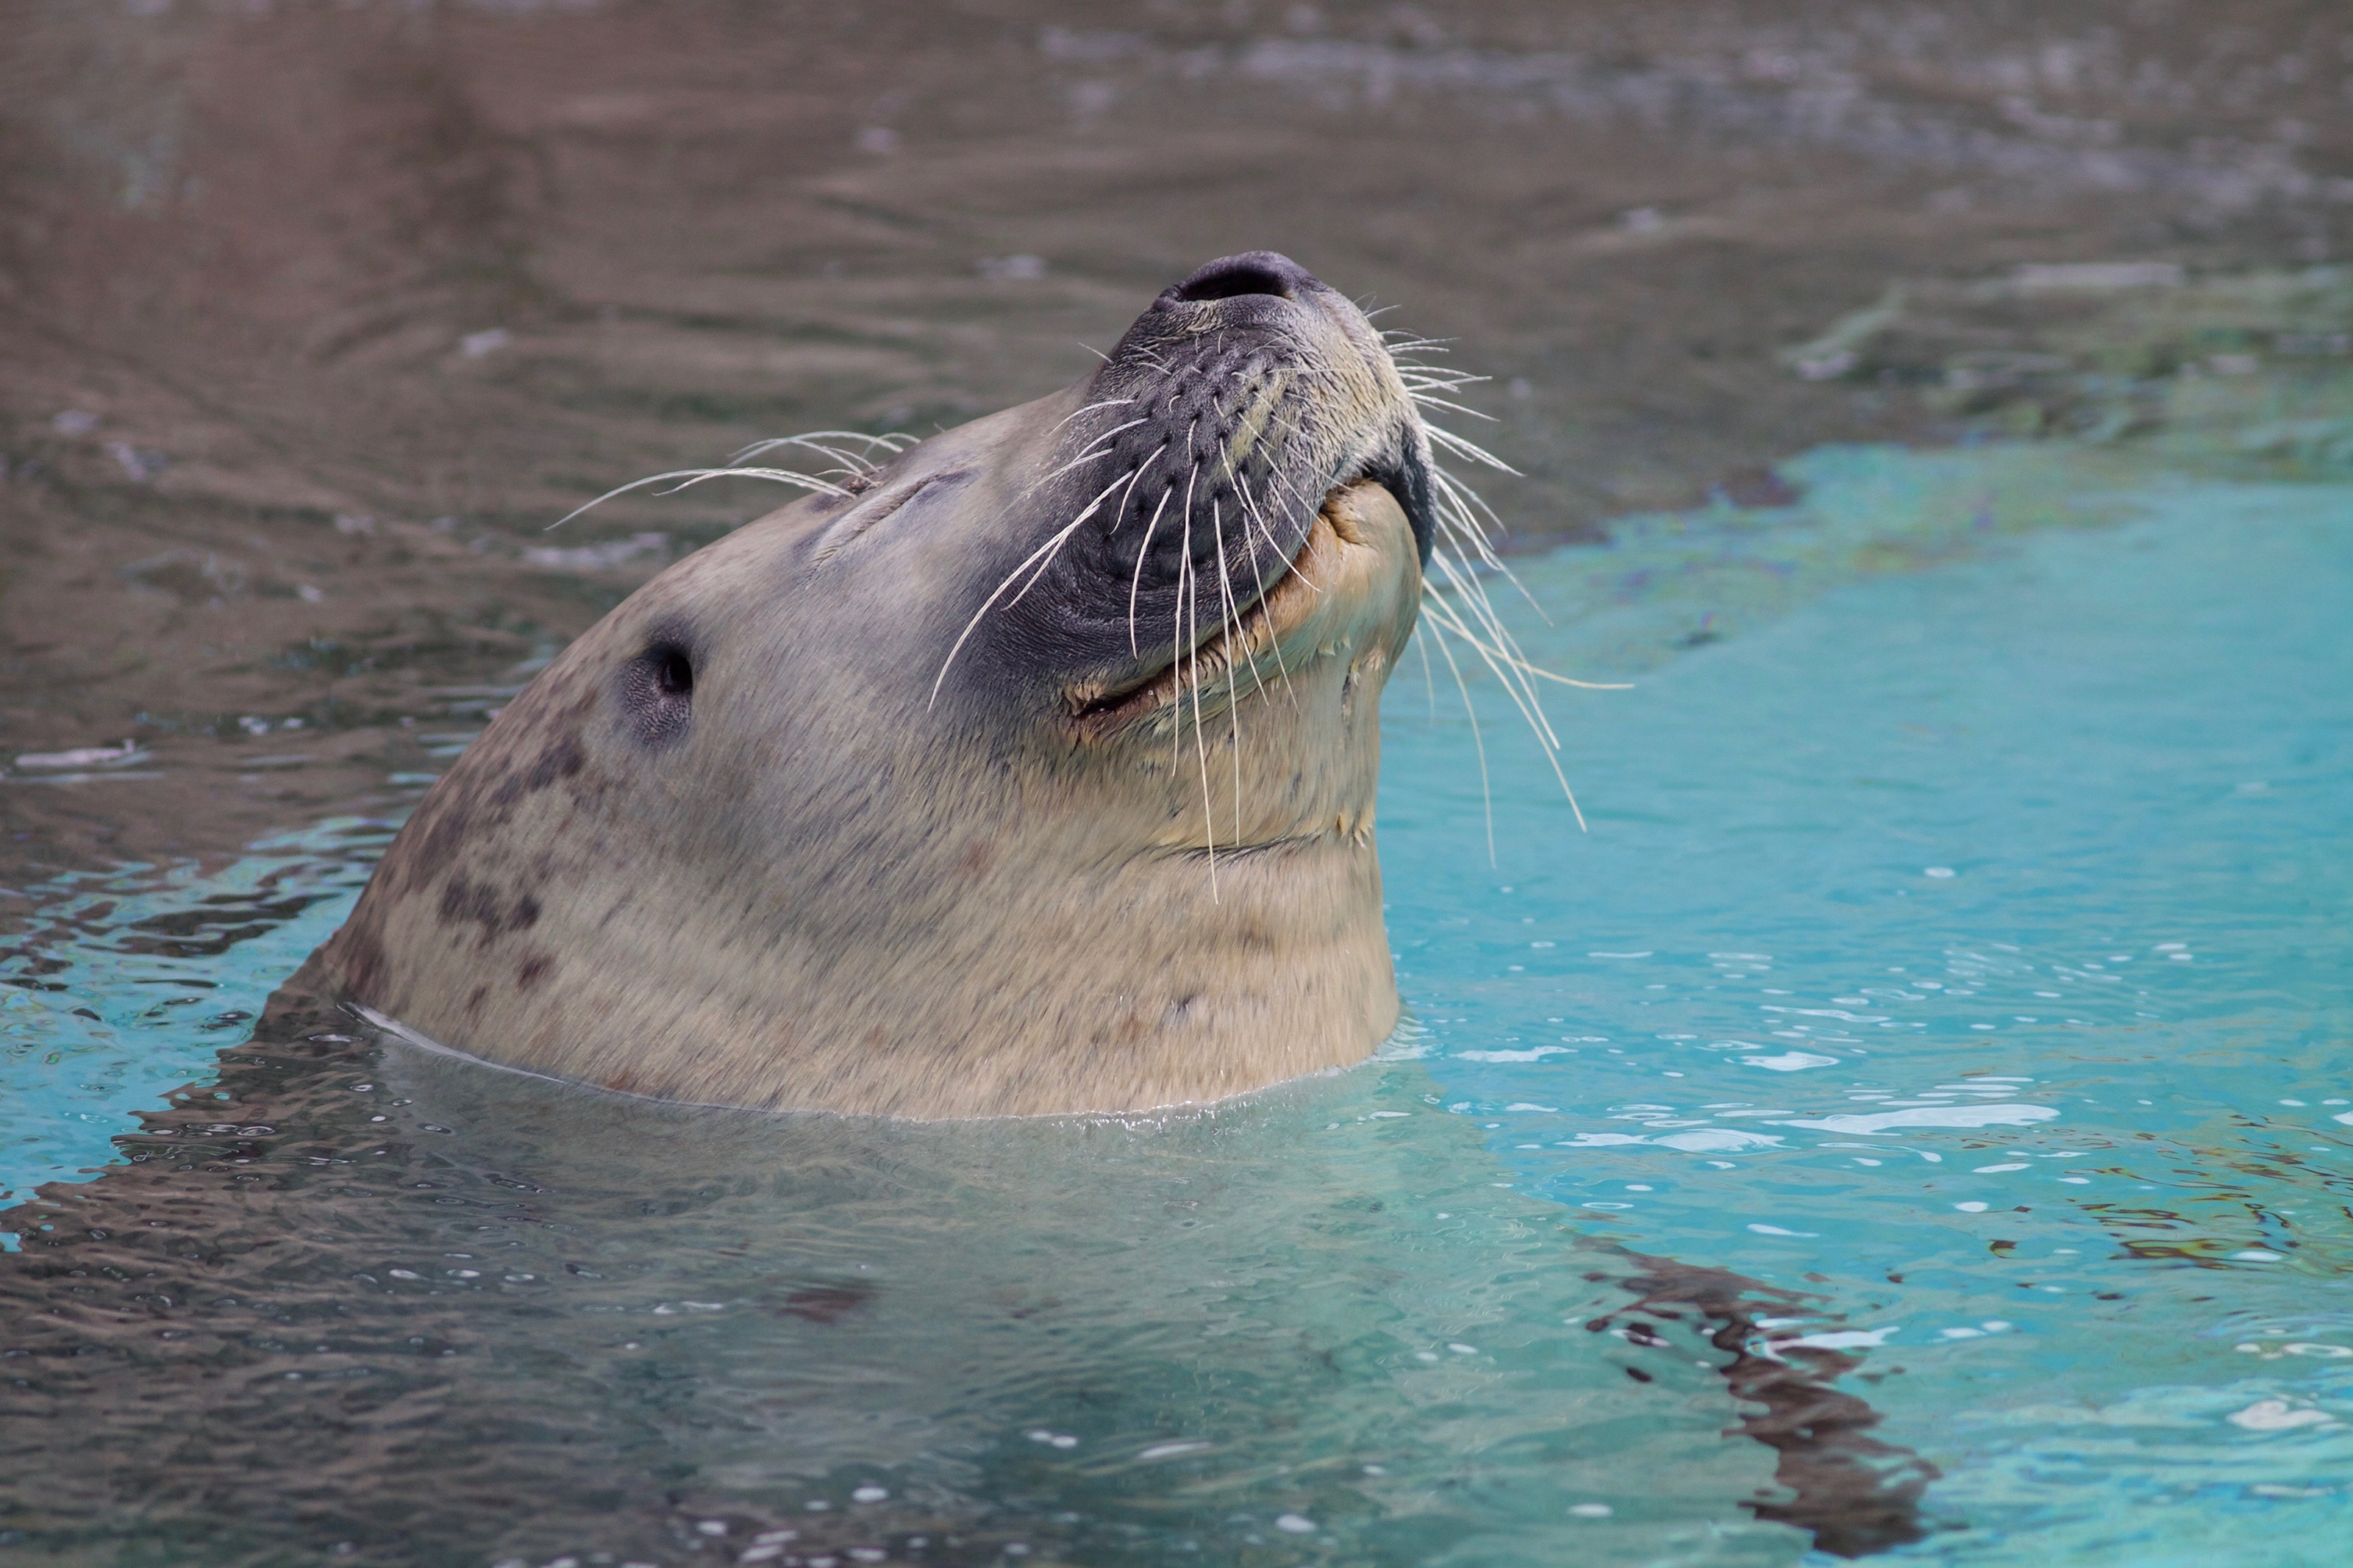
sea, water, nature, animal, cute, wildlife, biology, mammal, blue, seal, fauna, whiskers, happy, head, seals, vertebrate, creature, harbor seal, marine mammal, marine biology